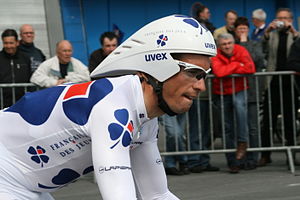
Sébastien Chavanel
Sébastien Chavanel er en fransk tidligere professionel cyeklrytter som cykler for Française des Jeux.